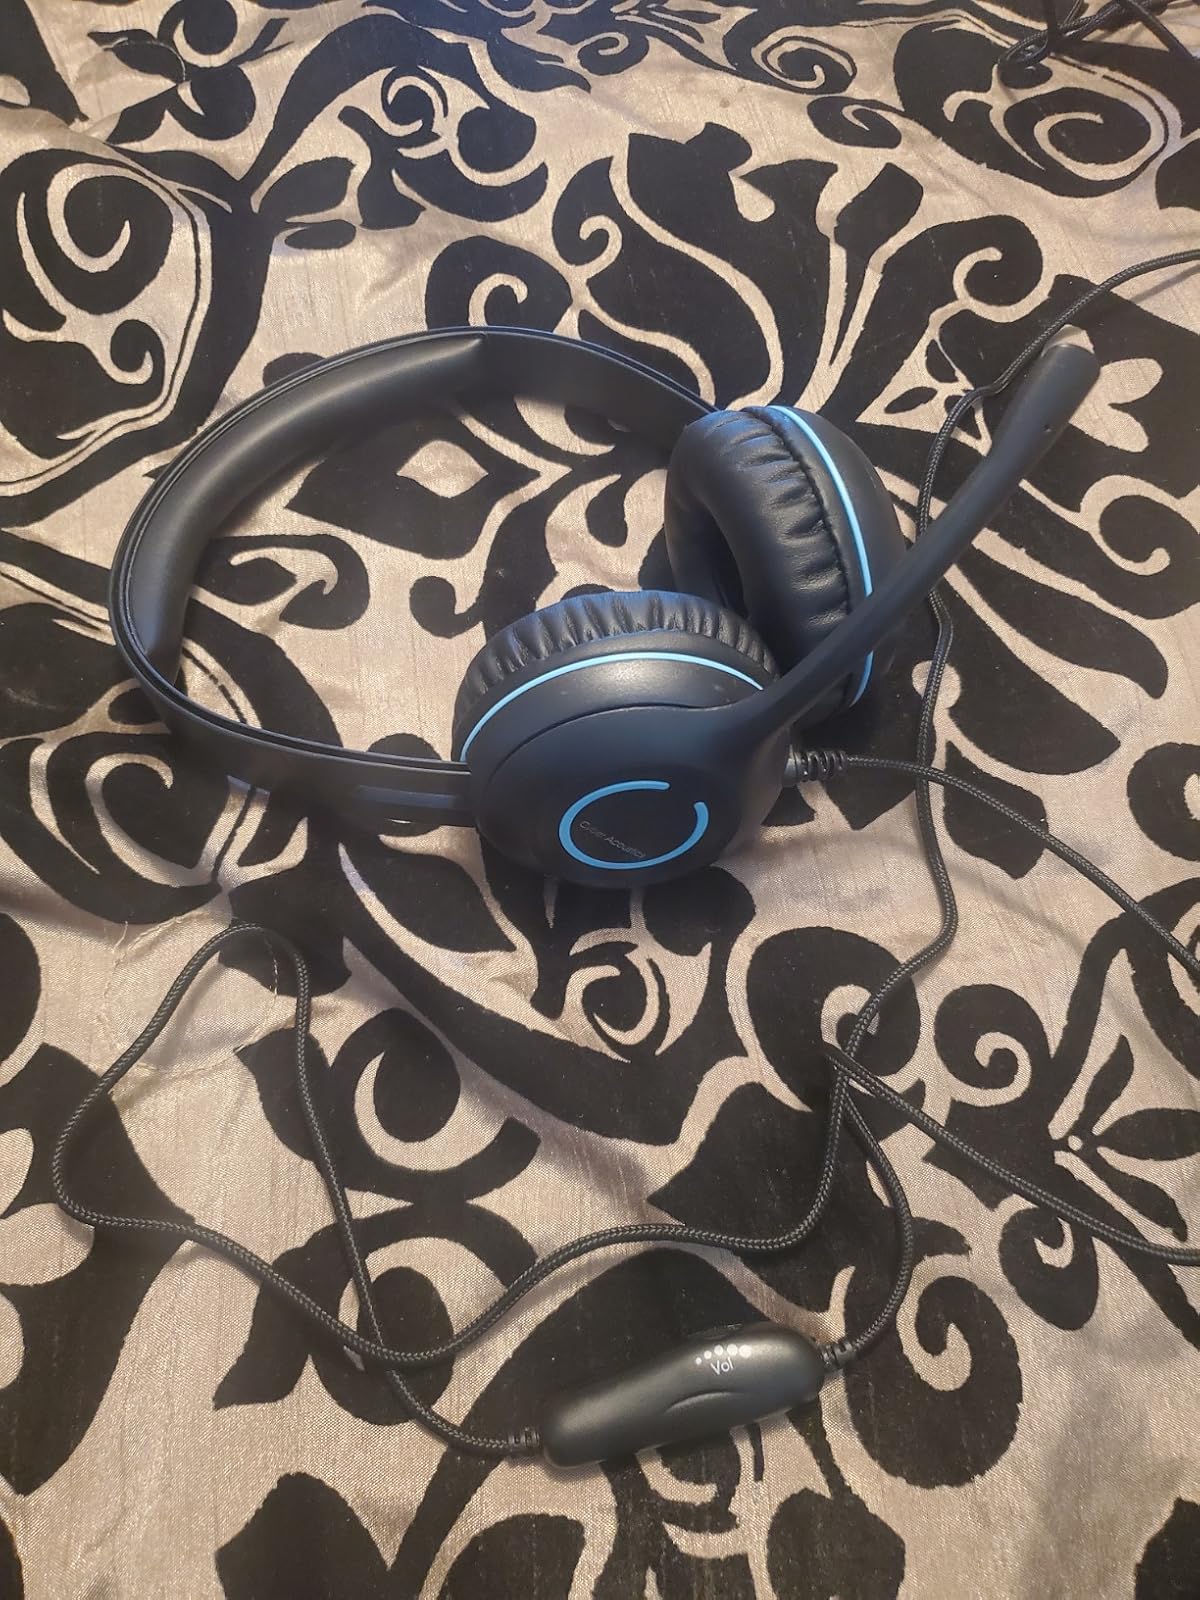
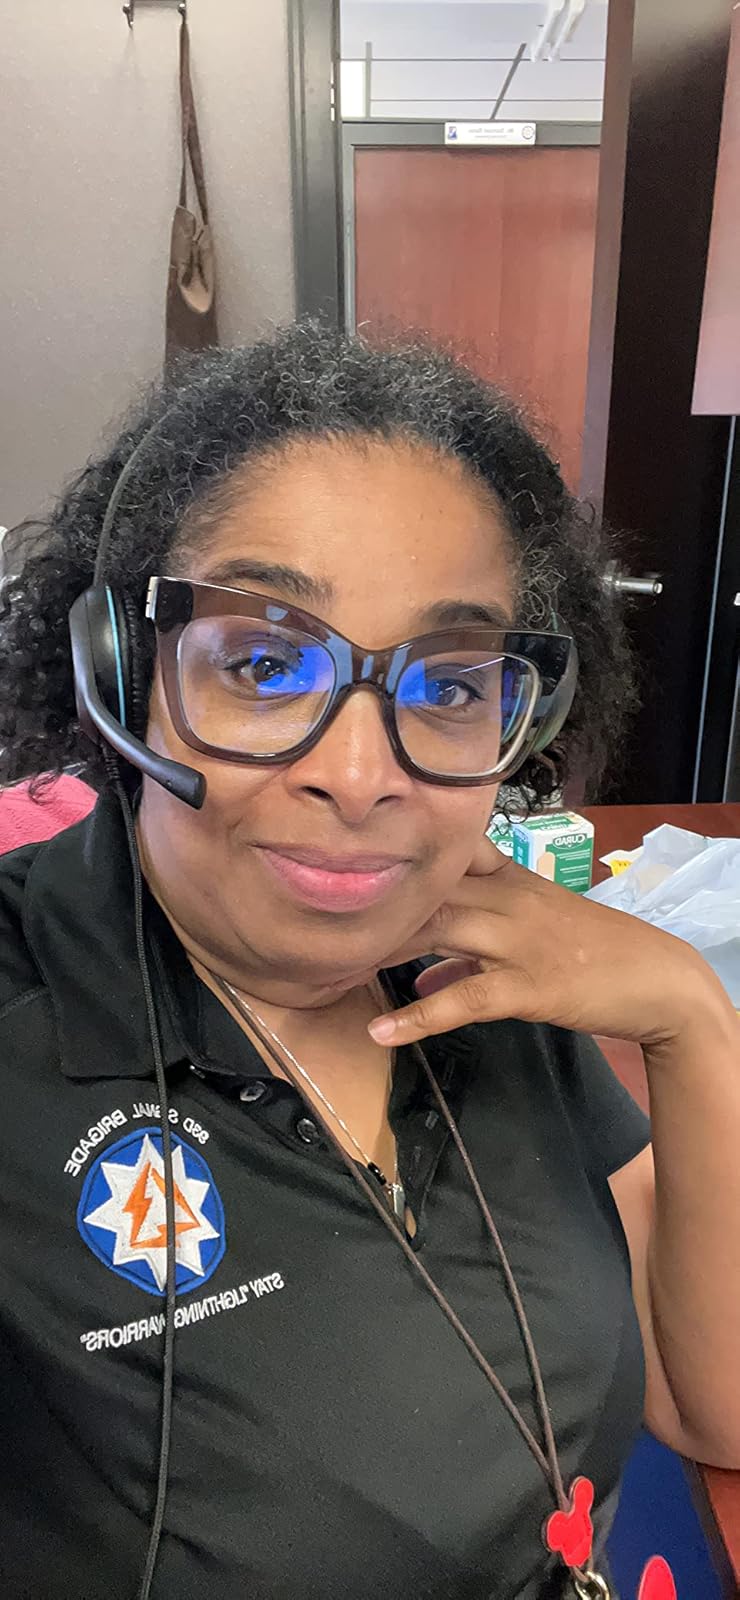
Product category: headphones
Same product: yes